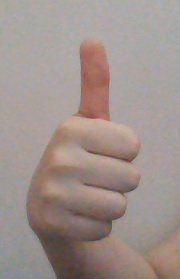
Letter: aleff